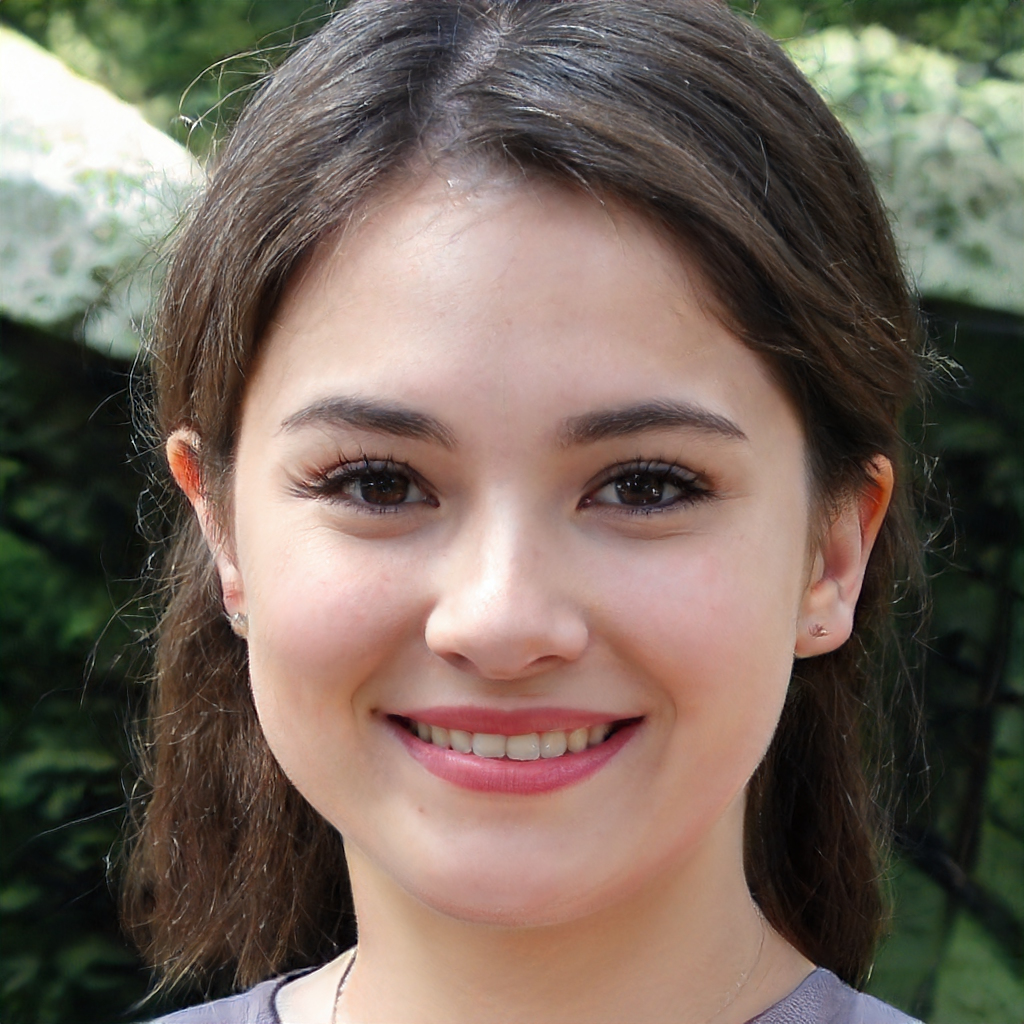
Label: Colored